Gibraltar Parliament

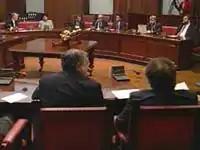
Chamber of the Parliament

The Parliament sits in a building overlooking Main Street and John Mackintosh Square. It was constructed in 1817 and previously served as the Exchange and Commercial Library. In 1951, the building was refurbished to host the Legislative Council. Under the 1969 Constitution, the House of Assembly was established, superseding the Legislative Council. The first session of the House of Assembly was opened on 28 August 1969 by the then Governor, Admiral of the Fleet Sir Varyl Begg.